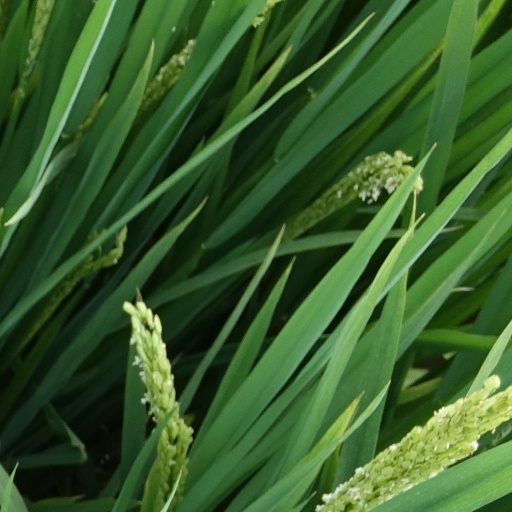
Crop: rice